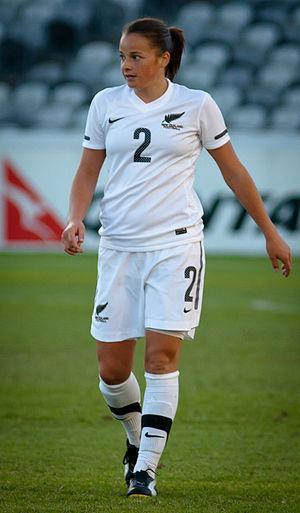
Ria Dawn Percival est une footballeuse néo-zélandaise née le 7 décembre 1989 à Brentwood en Angleterre. Elle évolue au poste de défenseur.